Argia (daughter of Adrastus)

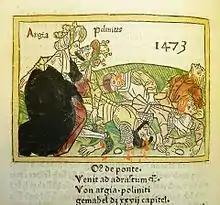
"Woodcut illustration of Argia and Polynices" (1473)

When Oedipus had died at Thebes, Argia came with others to the funeral of Oedipus, her father-in-law.